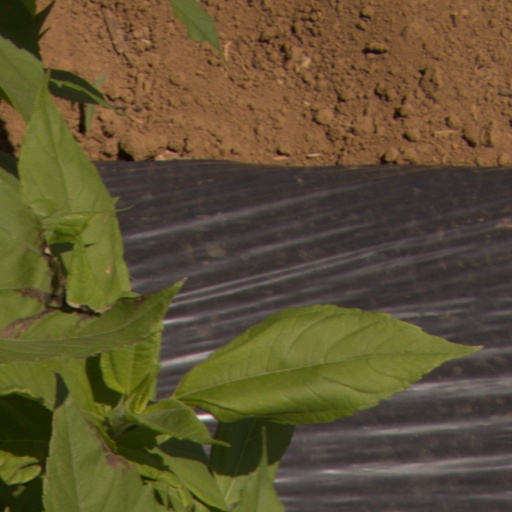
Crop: Jerusalem artichoke